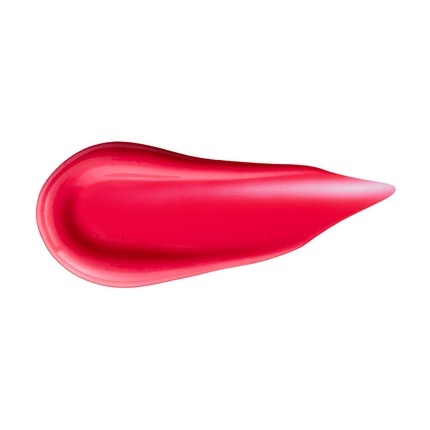
Maybelline Matte Blush - 4.7 Ml
Title: Maybelline Matte Blush - 4.7 Ml Brand: Maybelline Category: Blush
Brand: Maybelline
Category: Health & Beauty > Personal Care > Cosmetics > Makeup > Face Makeup > Blushes & Bronzers